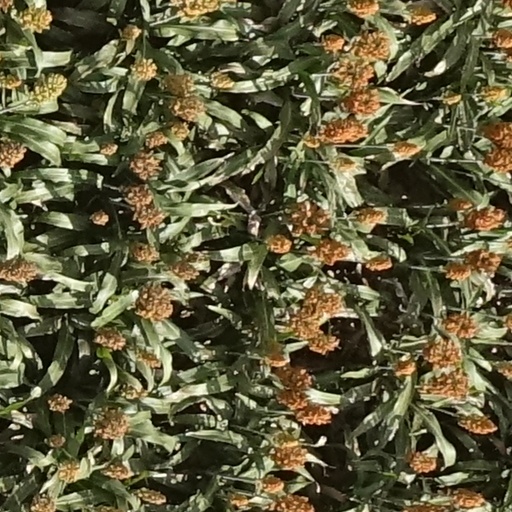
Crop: sorghum